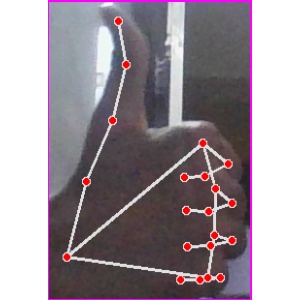
अक्षर: थ